Iglesia de la Compañía de Jesús, Cusco

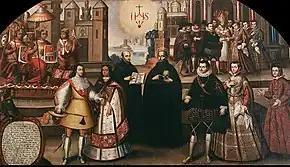
Large painting "The Wedding of Captain Martín García Oñas de Loyola with Doña Ñusta Beatriz Clara Qoya, daughter of Sayri Túpac", 17th-century painting (Cusco School). It is located inside.

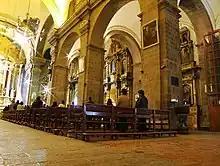
View of the interior

The church is entirely made of stone, the material is pink basalt and andesite. It has a single nave and two side chapels. The main façade is a classic example of the Baroque style and consists of two identical lateral cubes that project towards the bell towers with a central façade limited by both. The bases of the cubes have a rectangular floor plan without decorations and end up in a cornice. The middle third has a central window on the lower cornice that gives it the shape of a balcony without a railing. On each side there are two false pilasters with their corresponding entablature. The bay occupies the central intercolumnium and a small niche opens in each of the side intercolumns. On top of the false entablature run two other false pilasters that in their upper third enclose the space for the clock. This body ends in a cornice supported by stone beams. The last third corresponds to the bell tower that has: